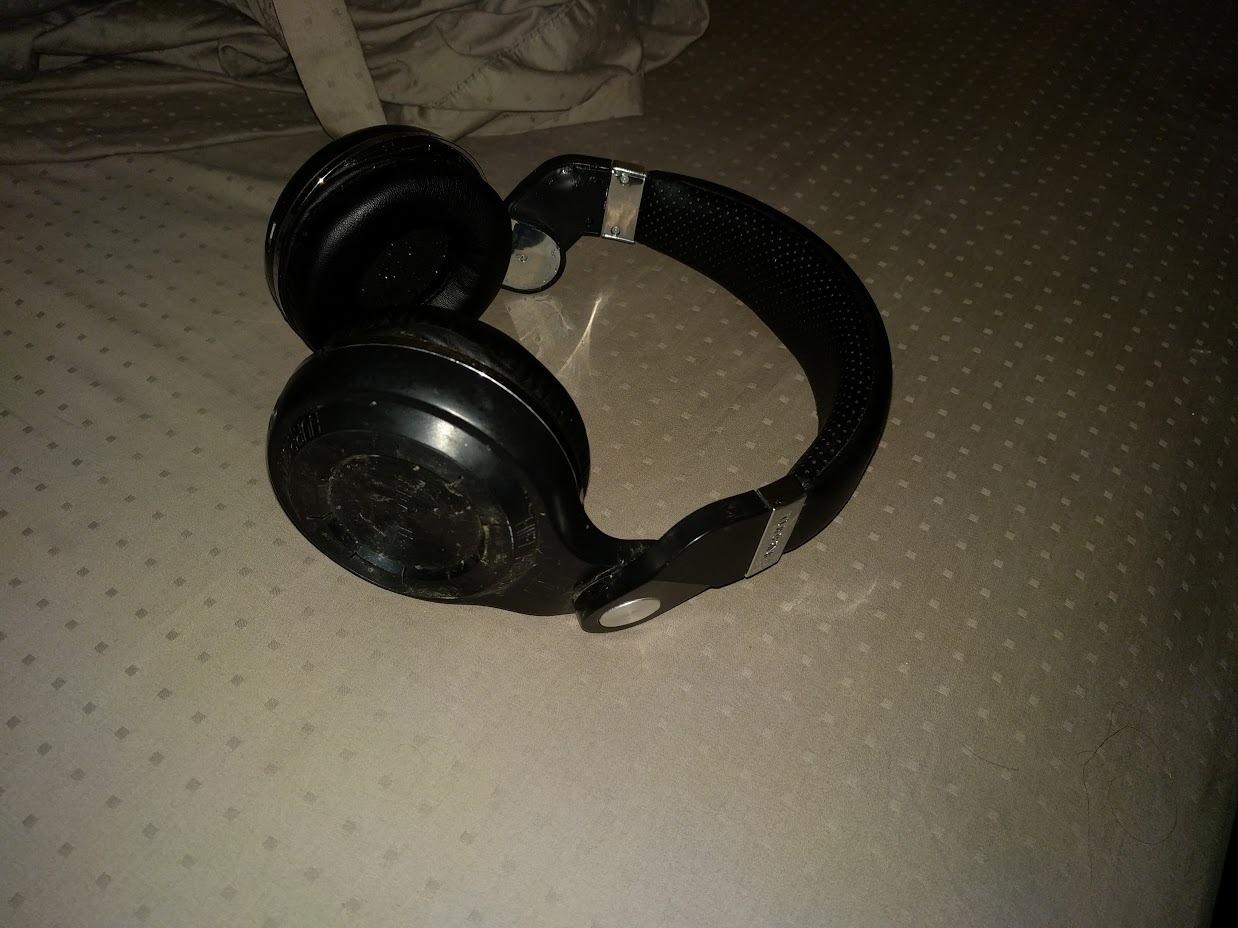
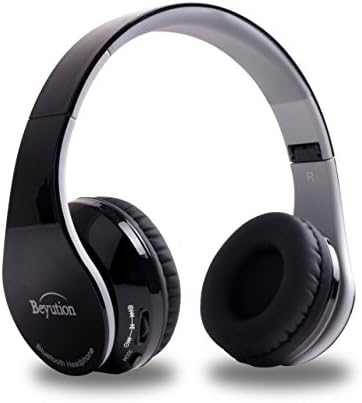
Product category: headphones
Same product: no